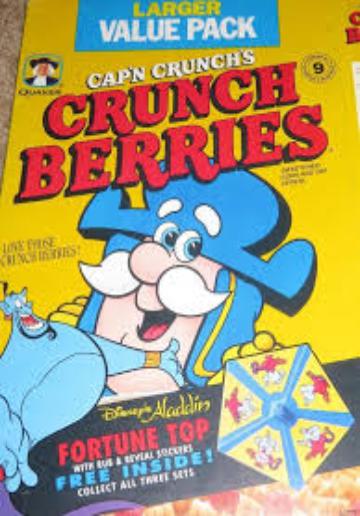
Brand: Cap'n Crunch Crunch Berries
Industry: Food